Magherabeg railway station

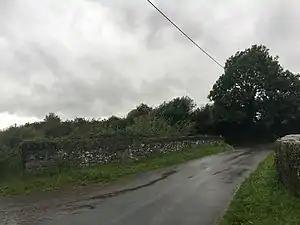
The bridge which carried the Magherabeg Road across the station platform.

Magherabeg railway station was on the Banbridge, Lisburn and Belfast Railway which ran from Knockmore Junction to Banbridge in Northern Ireland.